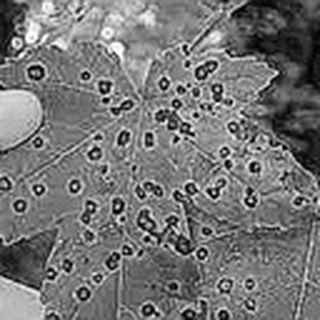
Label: cotton_target_spot